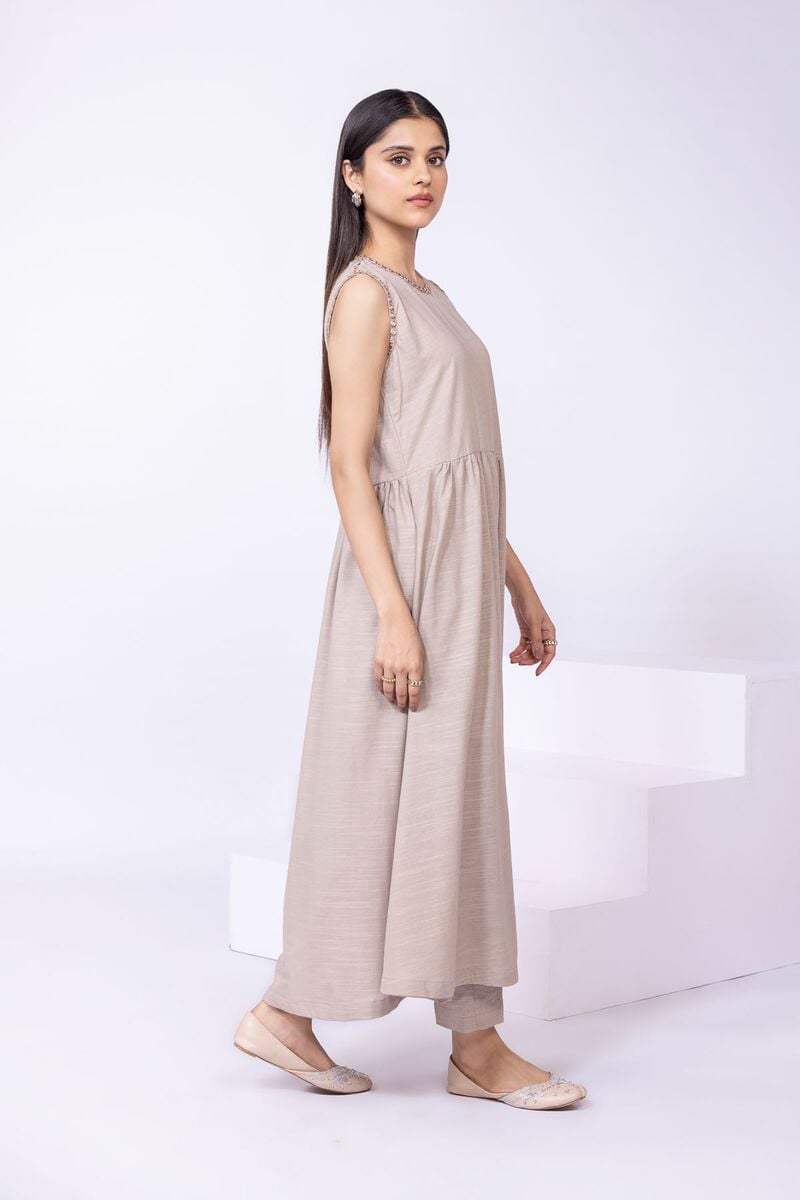
beige khaki kamla sleevel